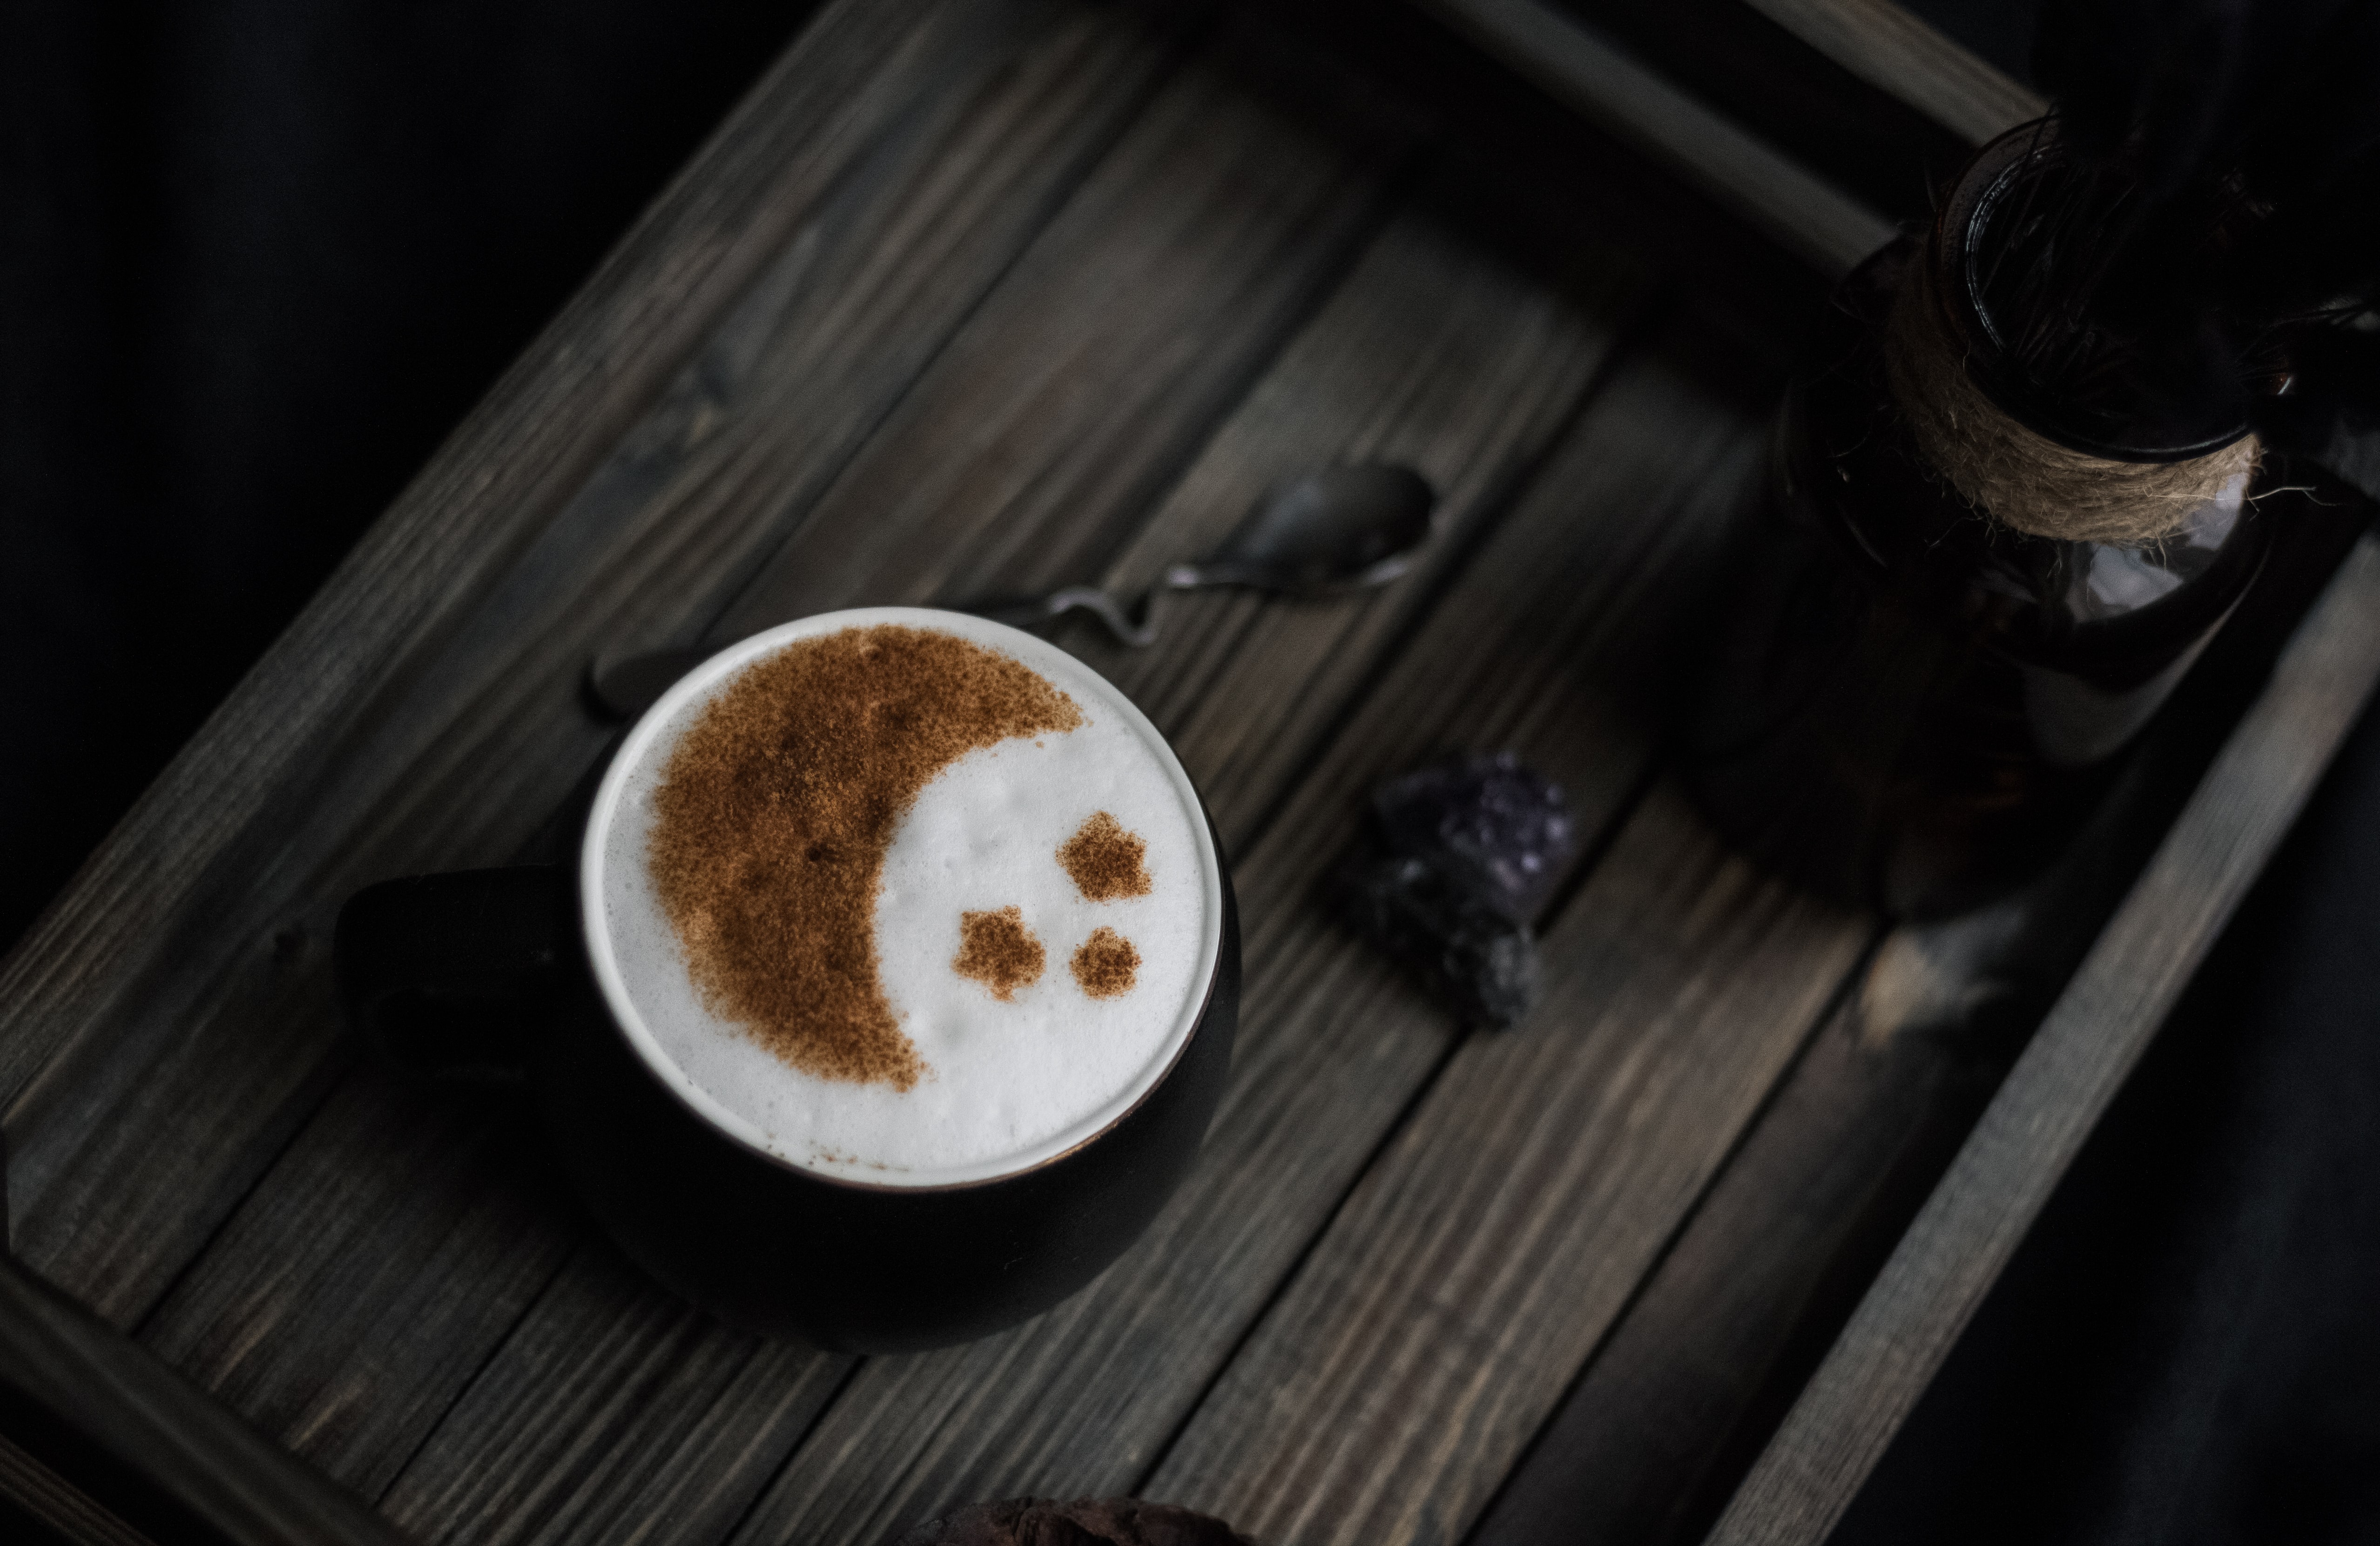
coffee, dark, halloween, tableware, dishware, drinkware, caff macchiato, Espressino, coffee cup, Single origin coffee, cuban espresso, flat white, latte, cortado, cup, wood, ingredient, white coffee, Java coffee, serveware, wiener melange, saucer, cappuccino, food, ristretto, teacup, espresso, coffee milk, recipe, dish, mocaccino, non alcoholic beverage, cuisine, cafe au lait, plate, Coffee substitute, drink, dandelion coffee, wood stain, hardwood, stimulant, table, porcelain, babycino, marocchino, tea, Hot buttered rum, ipoh white coffee, sweetness, caffeine, circle, spoon, metal, still life photography, instant coffee, pattern, comfort food, mug, indian filter coffee